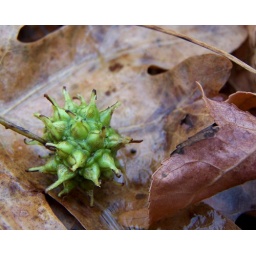
green sweet gum ball in the rain